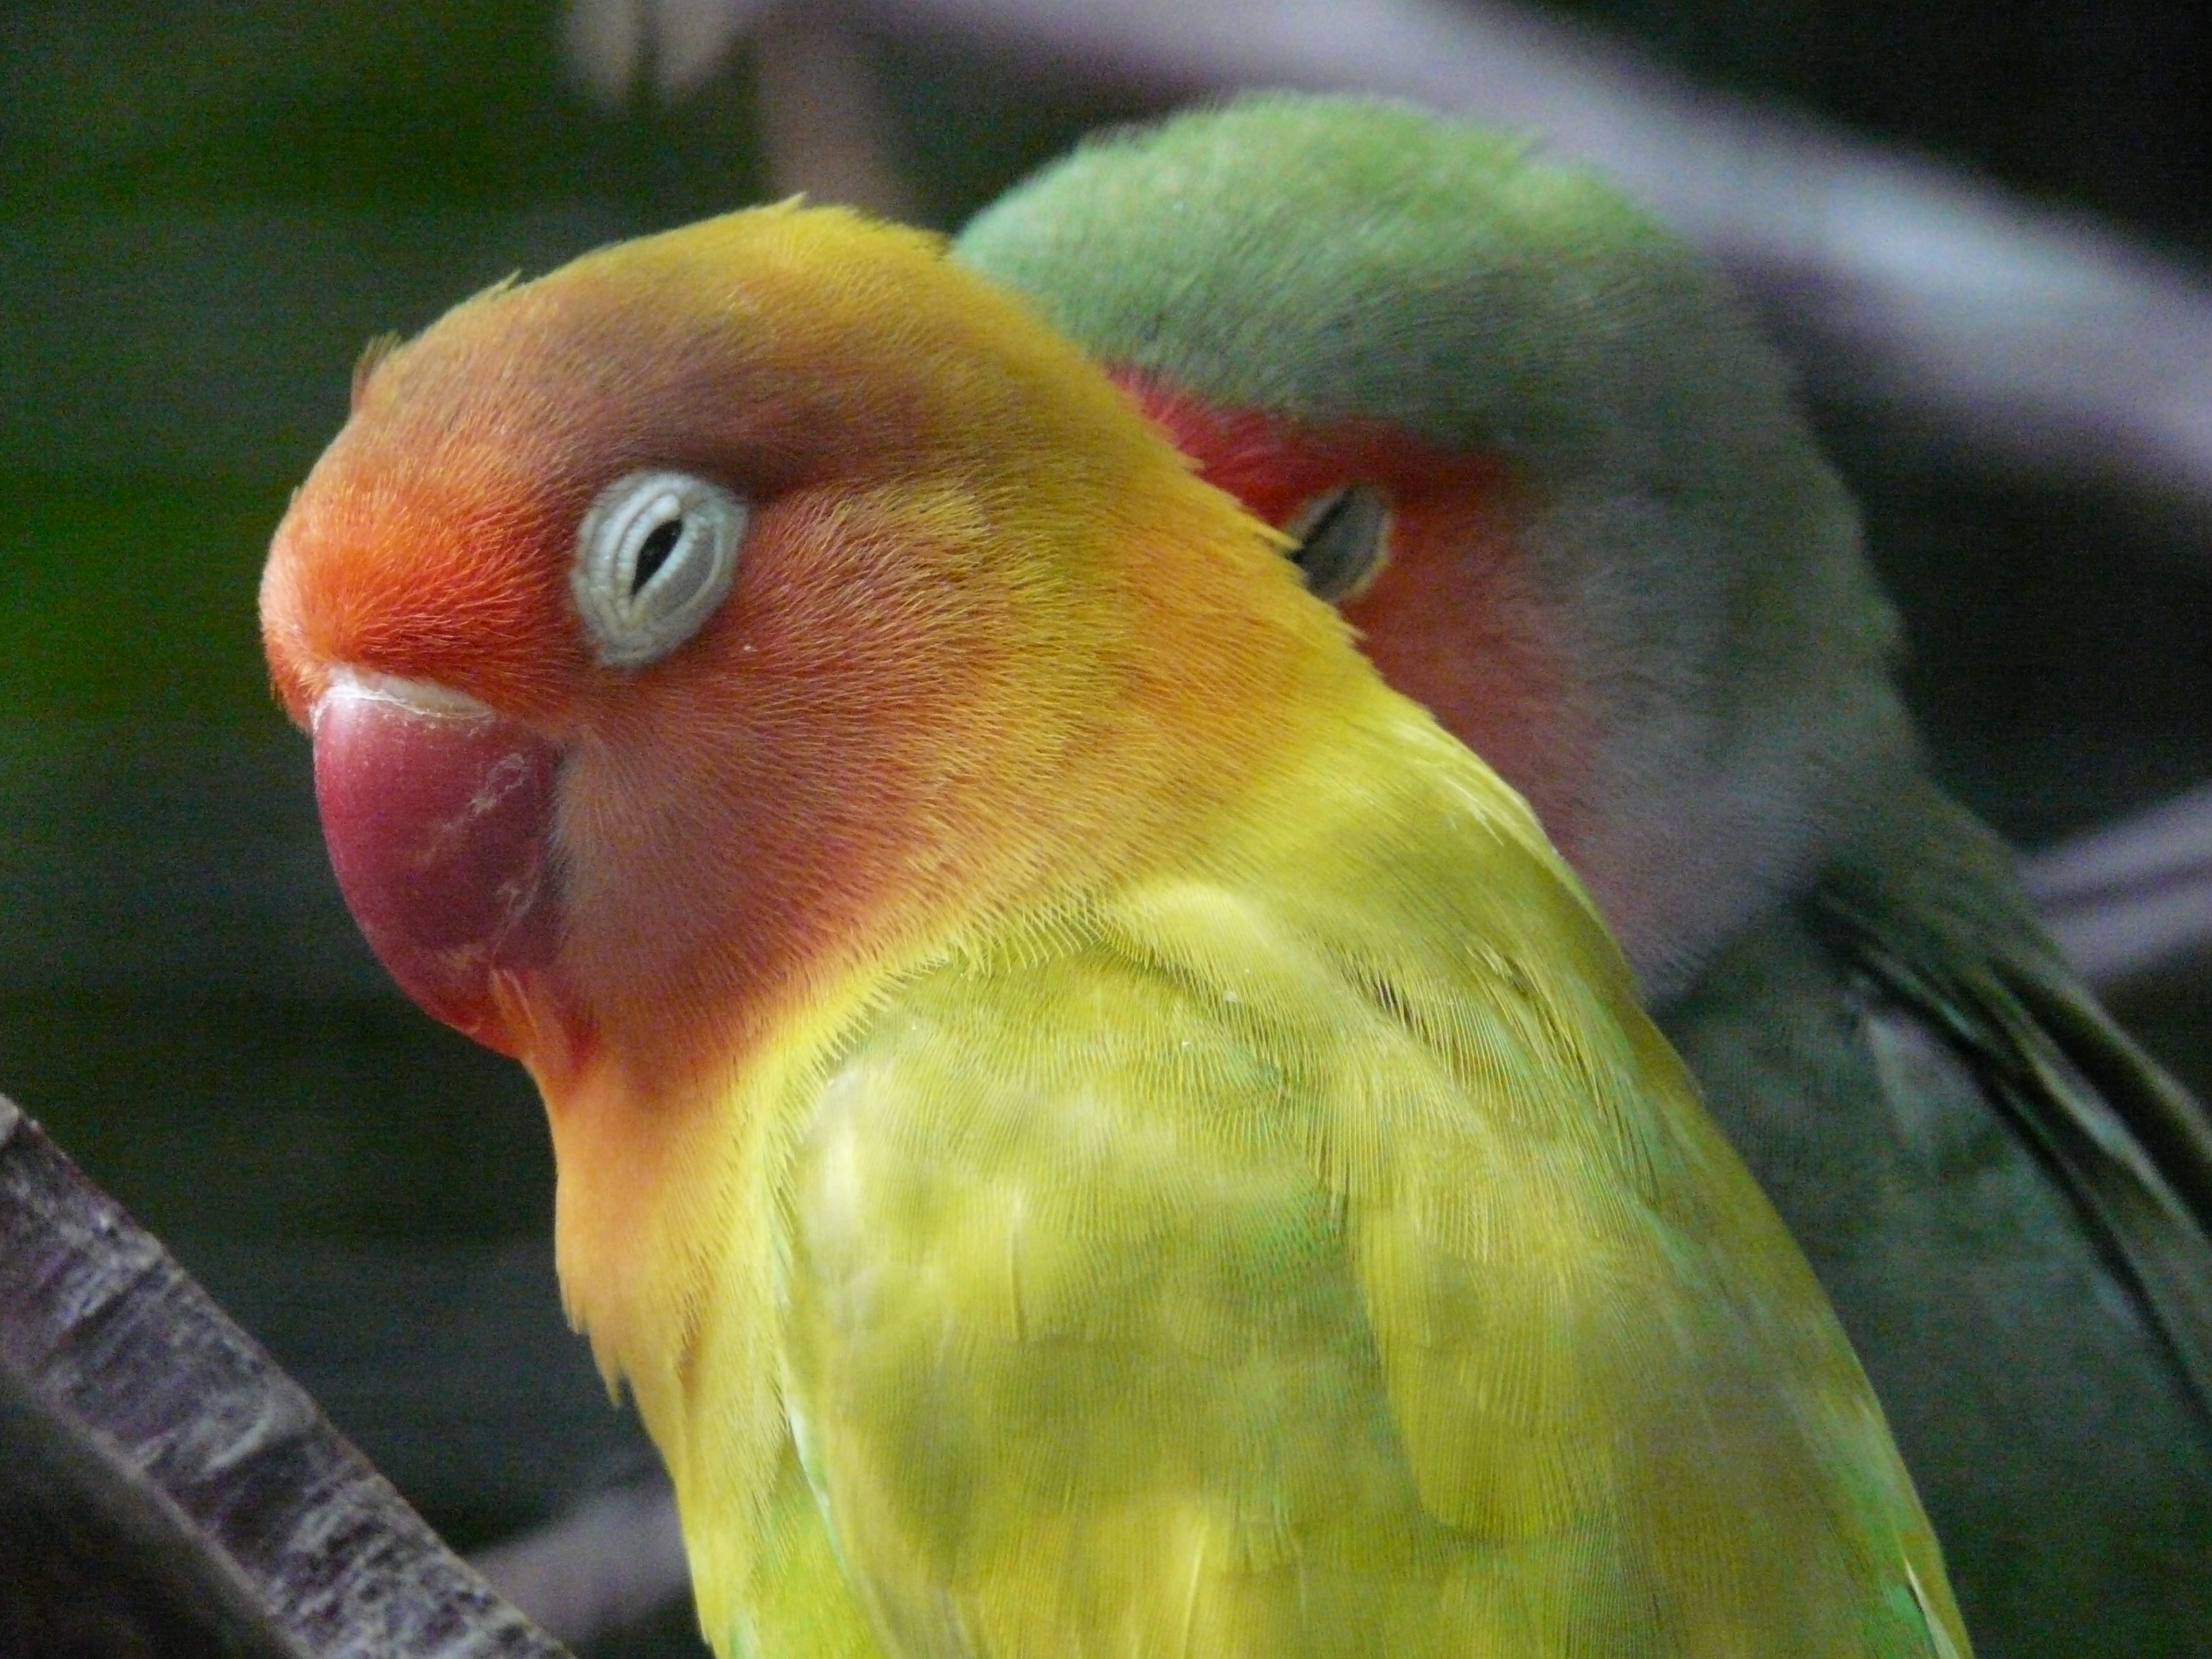
bird, animal, orange, green, beak, color, colorful, yellow, fauna, plumage, lorikeet, lovebird, lovebirds, vertebrate, parrot, pair, bill, agapornis, love birds, psittacidae, real parrot, eclectus parrot, african parrot, agapornis fischeri, fischer's inseparable, psittaculinae